The Andersson Family

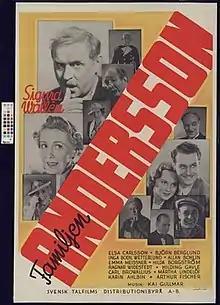

The Andersson Family (Swedish: Familjen Andersson) is a 1937 Swedish comedy film directed by Sigurd Wallén and starring Wallén, Elsa Carlsson and Inga-Bodil Vetterlund. It was shot at the Råsunda Studios in Stockholm. The film's sets were designed by the art director Arne Åkermark.